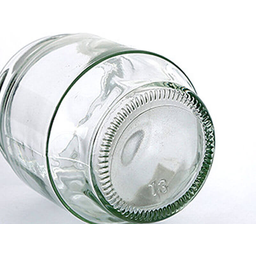
Label: glass